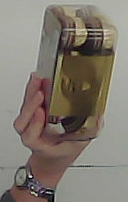
Product: rocher_chocolate